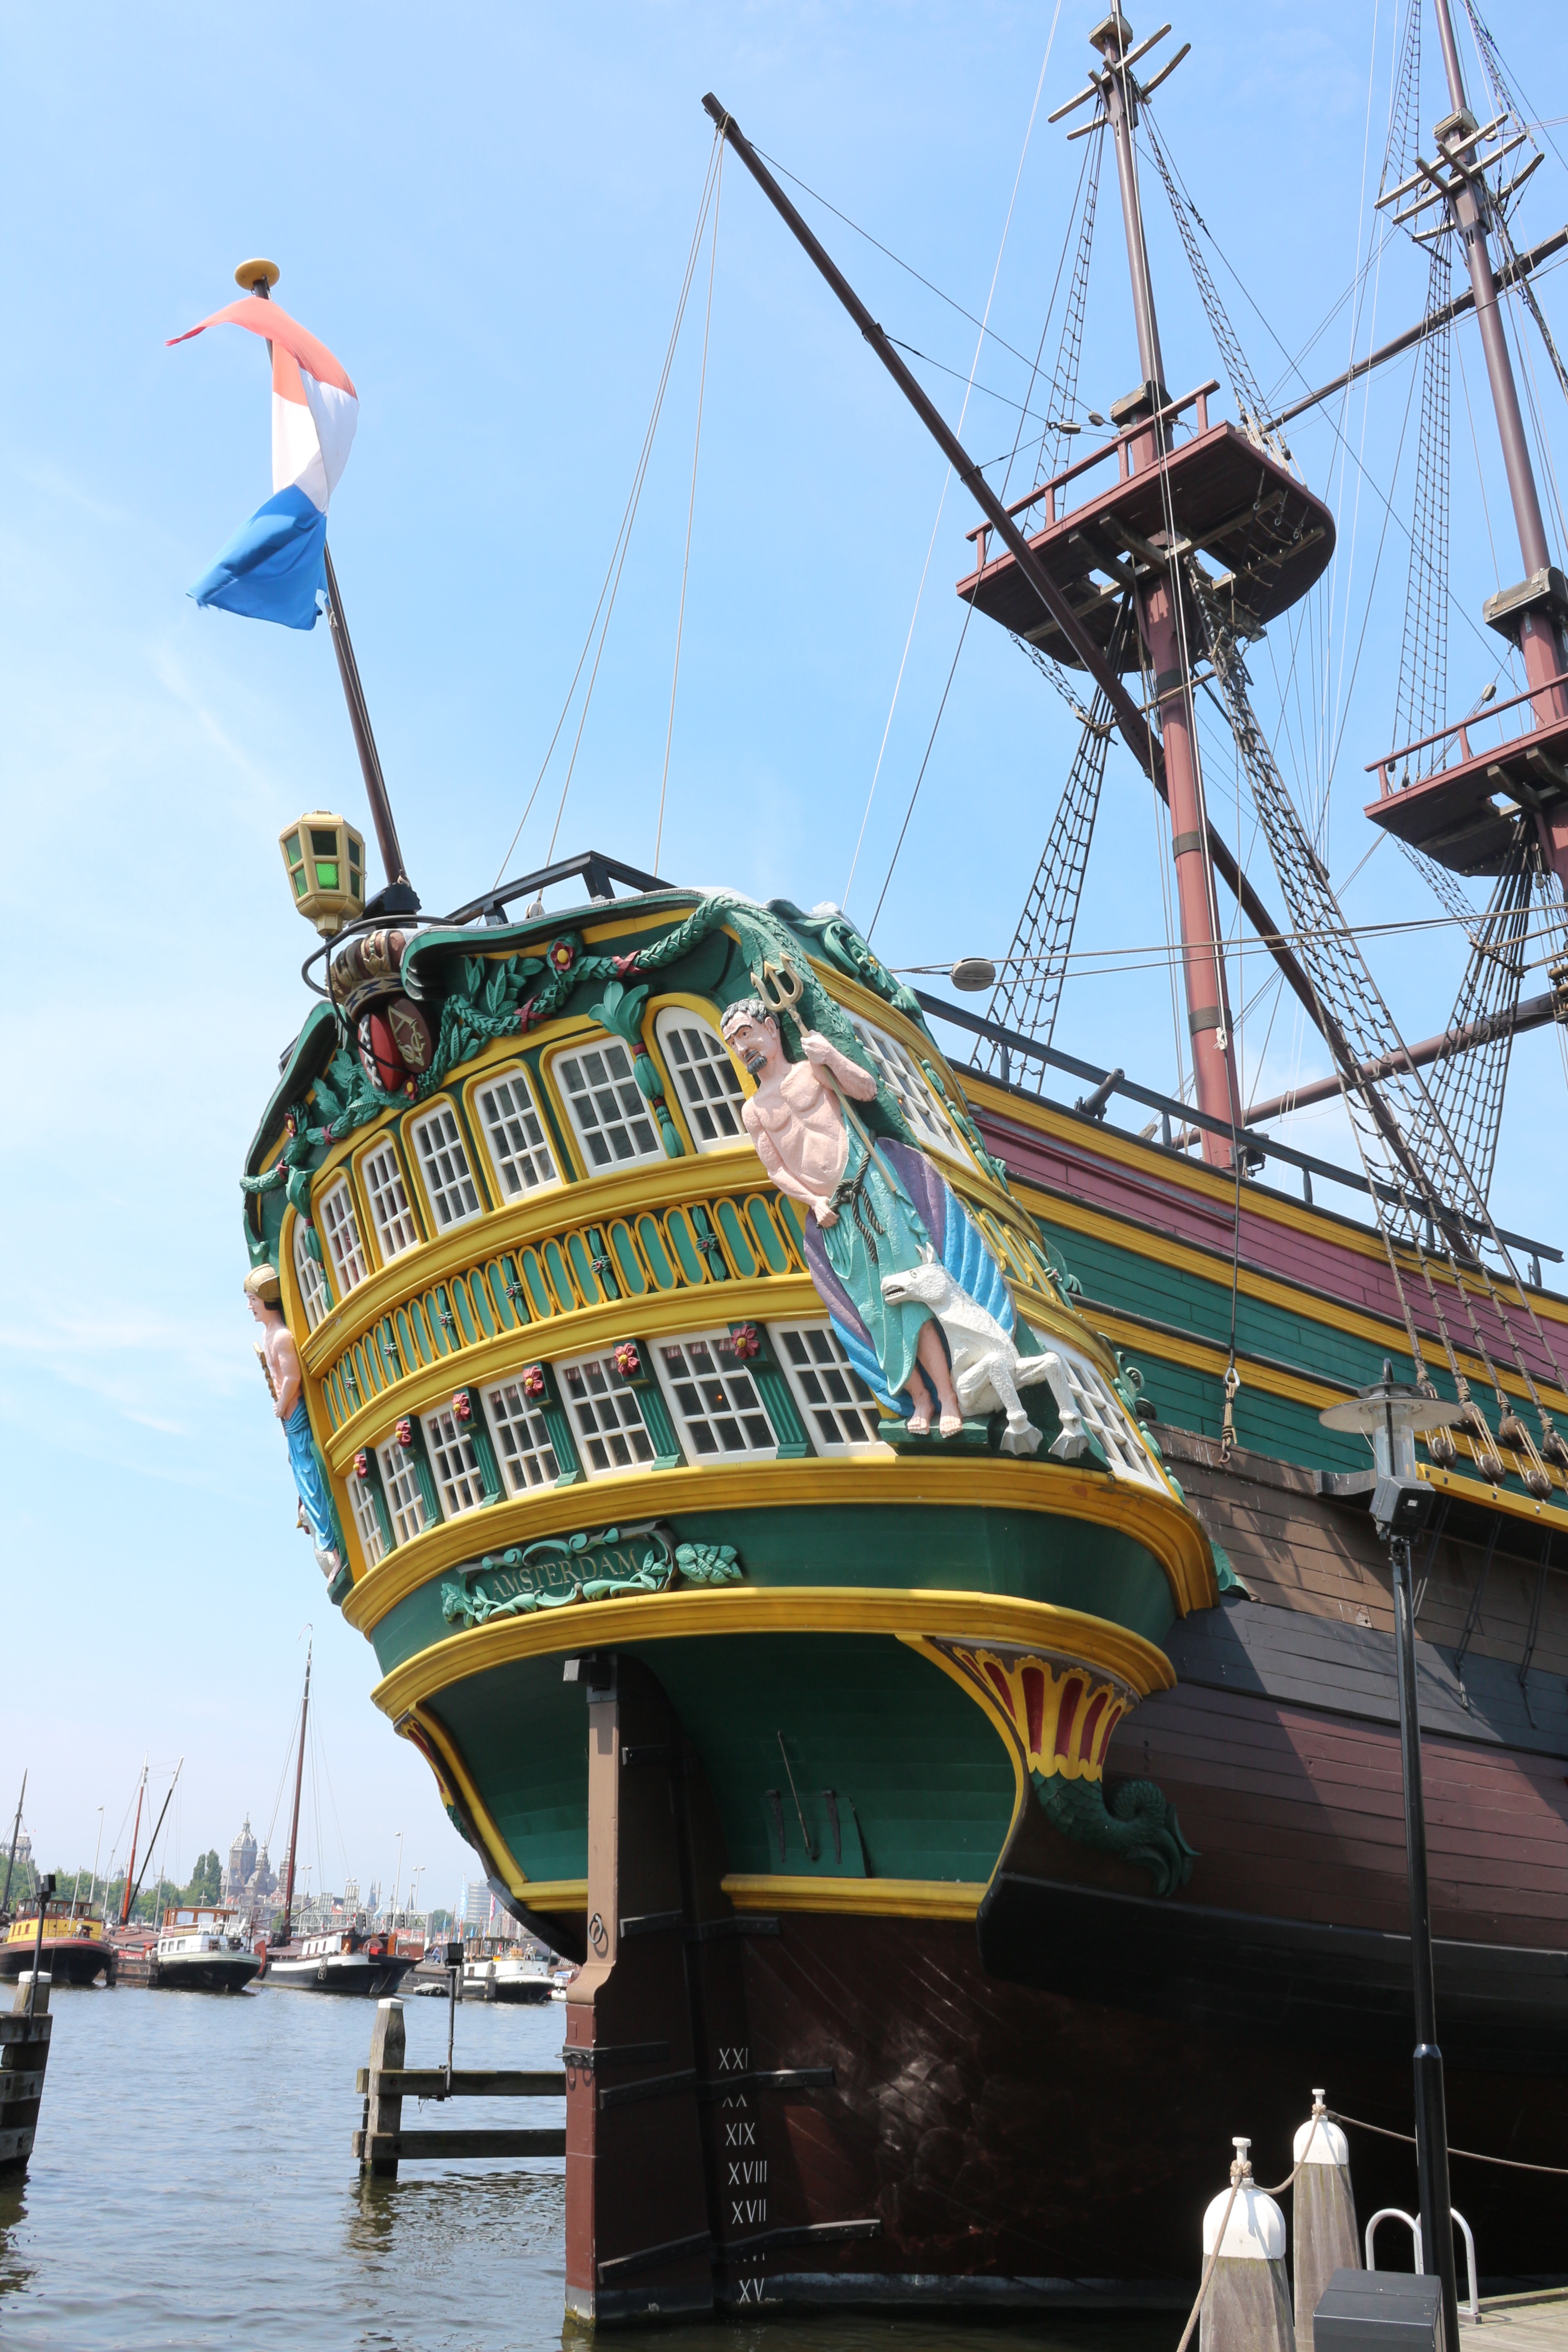
sea, boat, ship, vehicle, mast, amsterdam, watercraft, sailing ship, fishing vessel, tall ship, galleon, low country, caravel